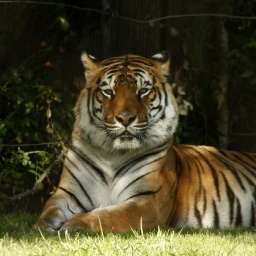
This tiger got the lion in another cage all riled up. They both started growling. Really loud.